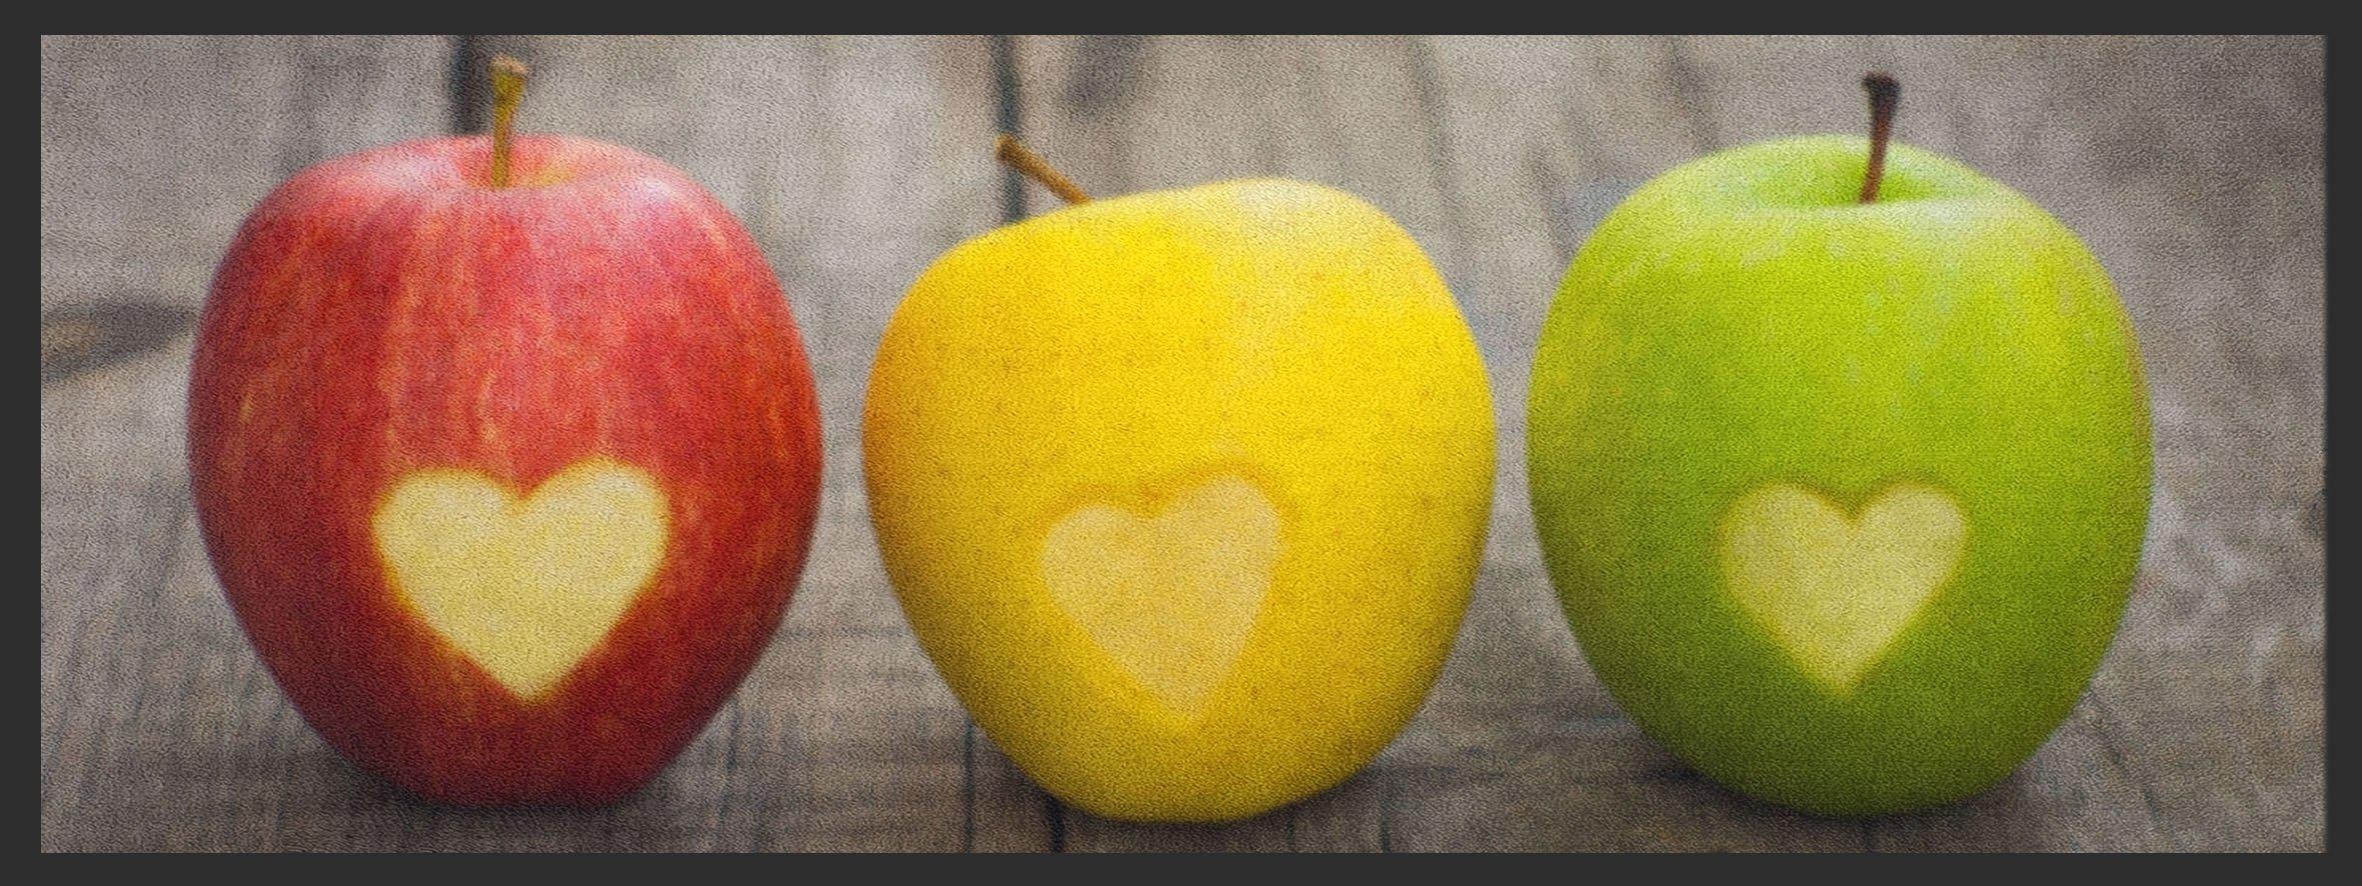
Küchenteppich Apfel 4372
Unser Küchenteppich Apfel 4372 ist extrem rutschfest. Ideal für Allergiker - bindet Staub und Pollen. Waschbar bis 40° PVC-frei. UV-beständig. Hochwertiger Polyester-Garn, Premium-Gummirücken. Einfach hygienisch: auch Hunde- und Katzenbesitzer schätzen sie sehr. Unsre Küchenteppiche sind Fußbodenheizung geeignet. Öko-Tex Standard 100. Material: Flor: 100% Polyesester Rücken: Umweltfreundlicher TPE-Rücken. Rückgaberecht ist ausgeschlossen, da es sich um ein individueller Küchenteppich handelt.
Brand: Fussmattenwelt
Category: Home & Garden > Household Supplies > Floor Protection Films & Runners > Floor Protection Films